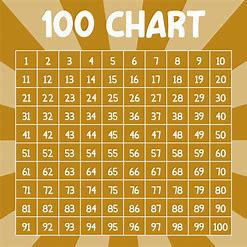
Brand: ON
Model: 100